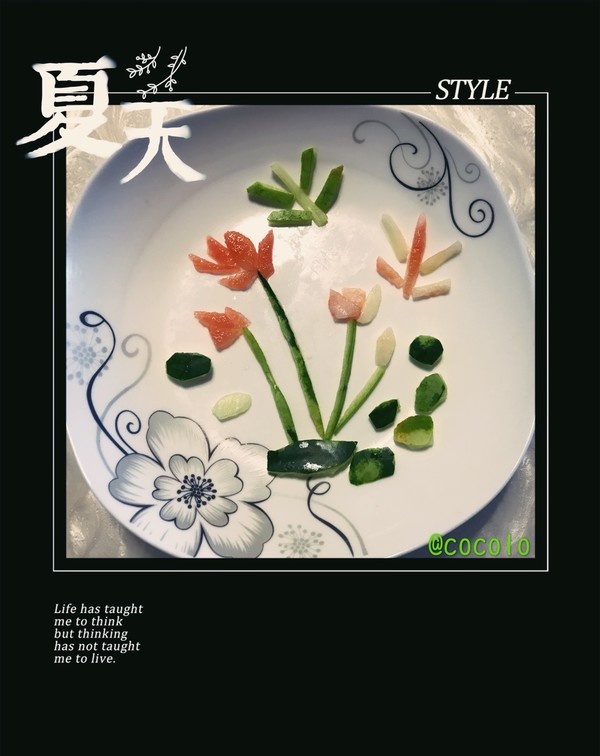
Label: trash